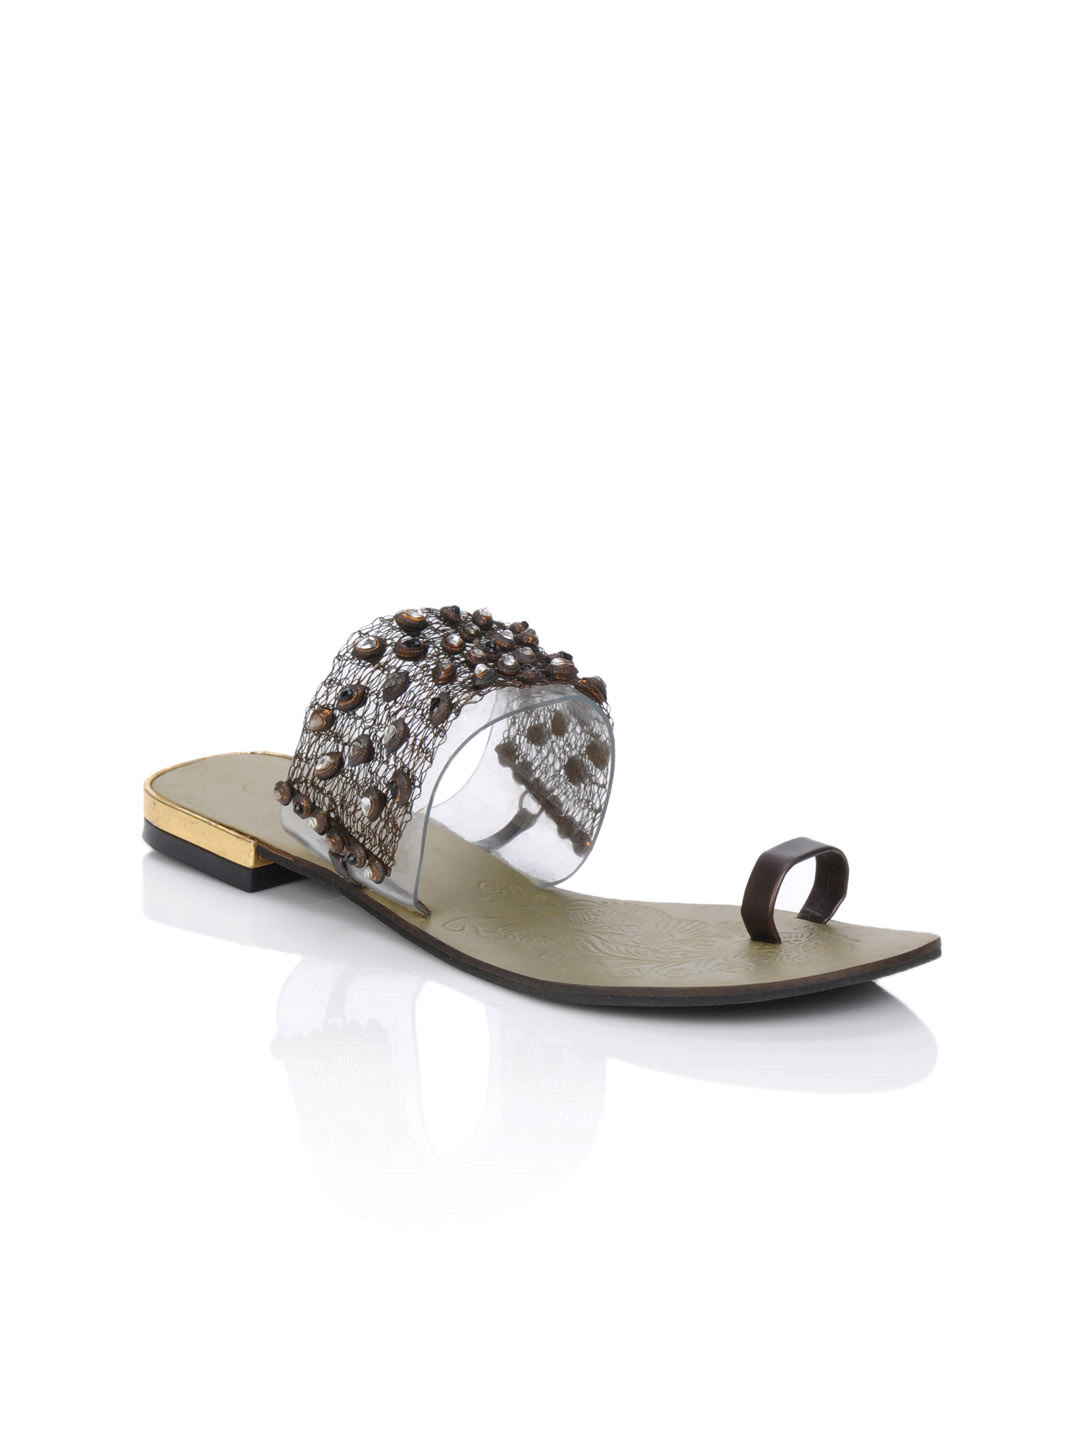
Catwalk Women Gold Flats
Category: Footwear / Shoes / Heels
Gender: Women
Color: Gold
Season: Winter 2015
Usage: Casual